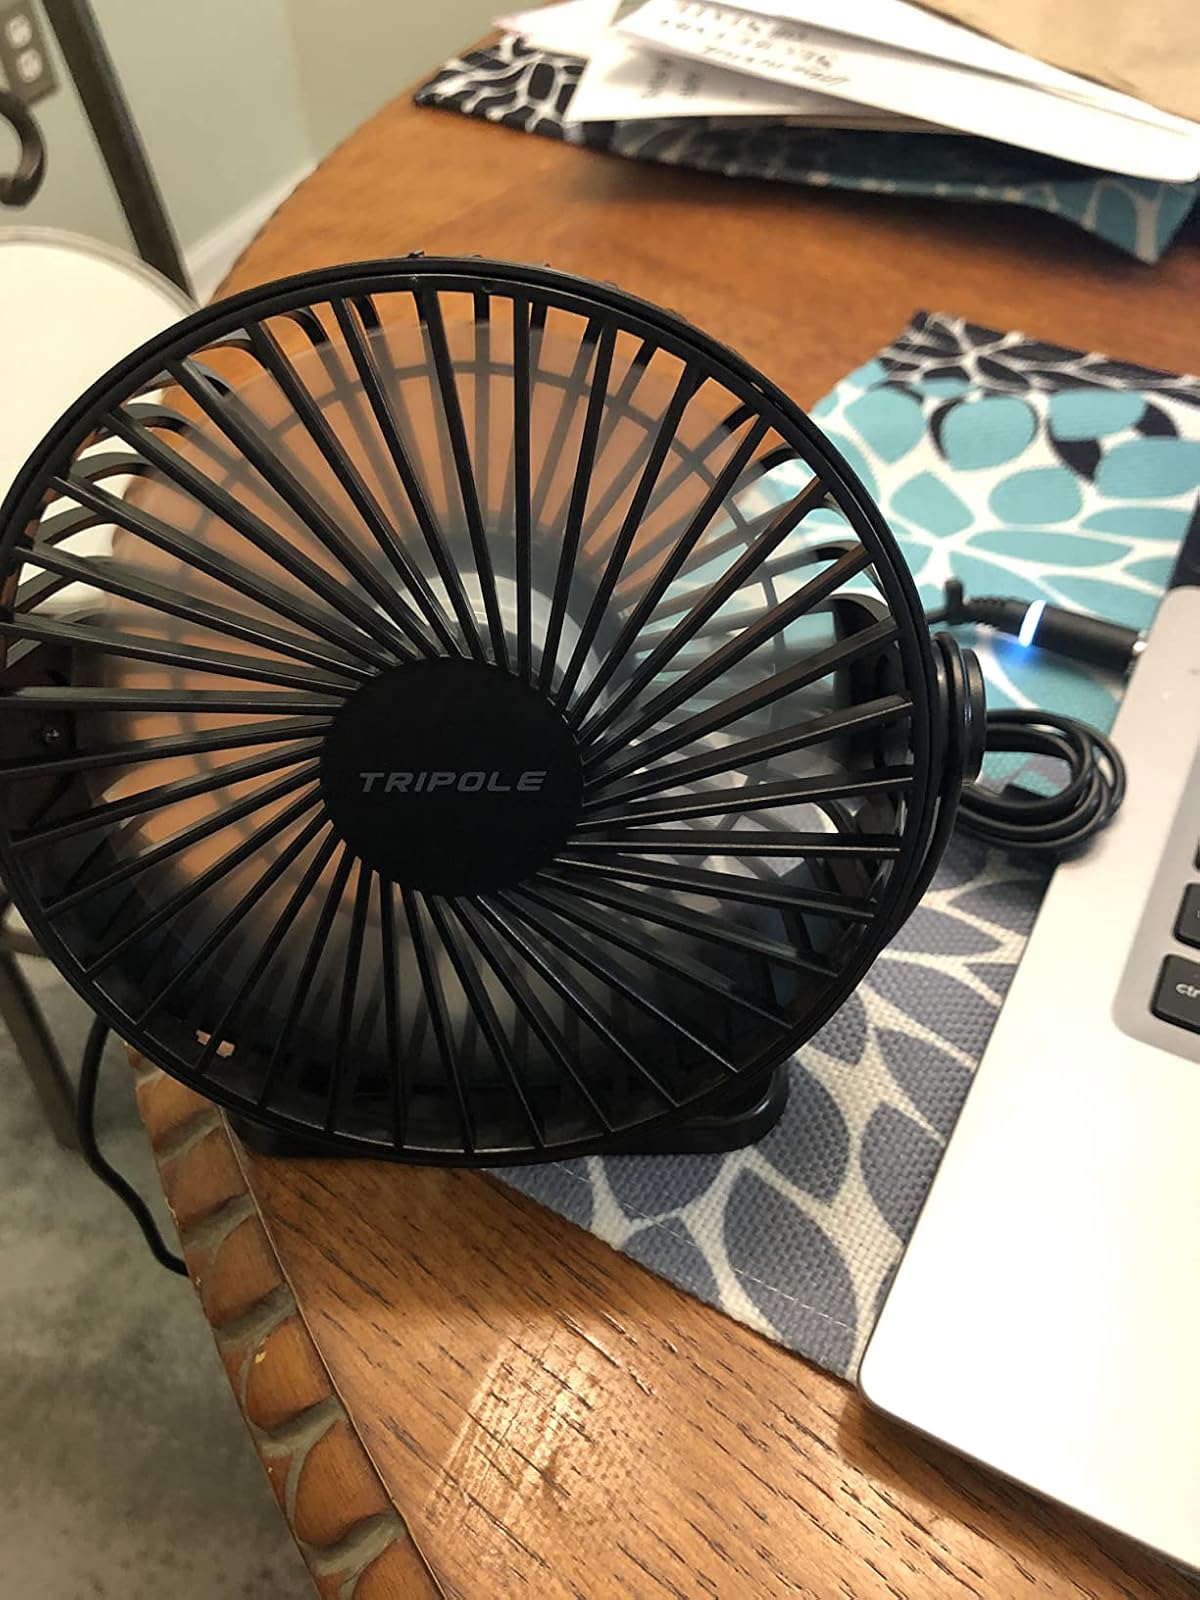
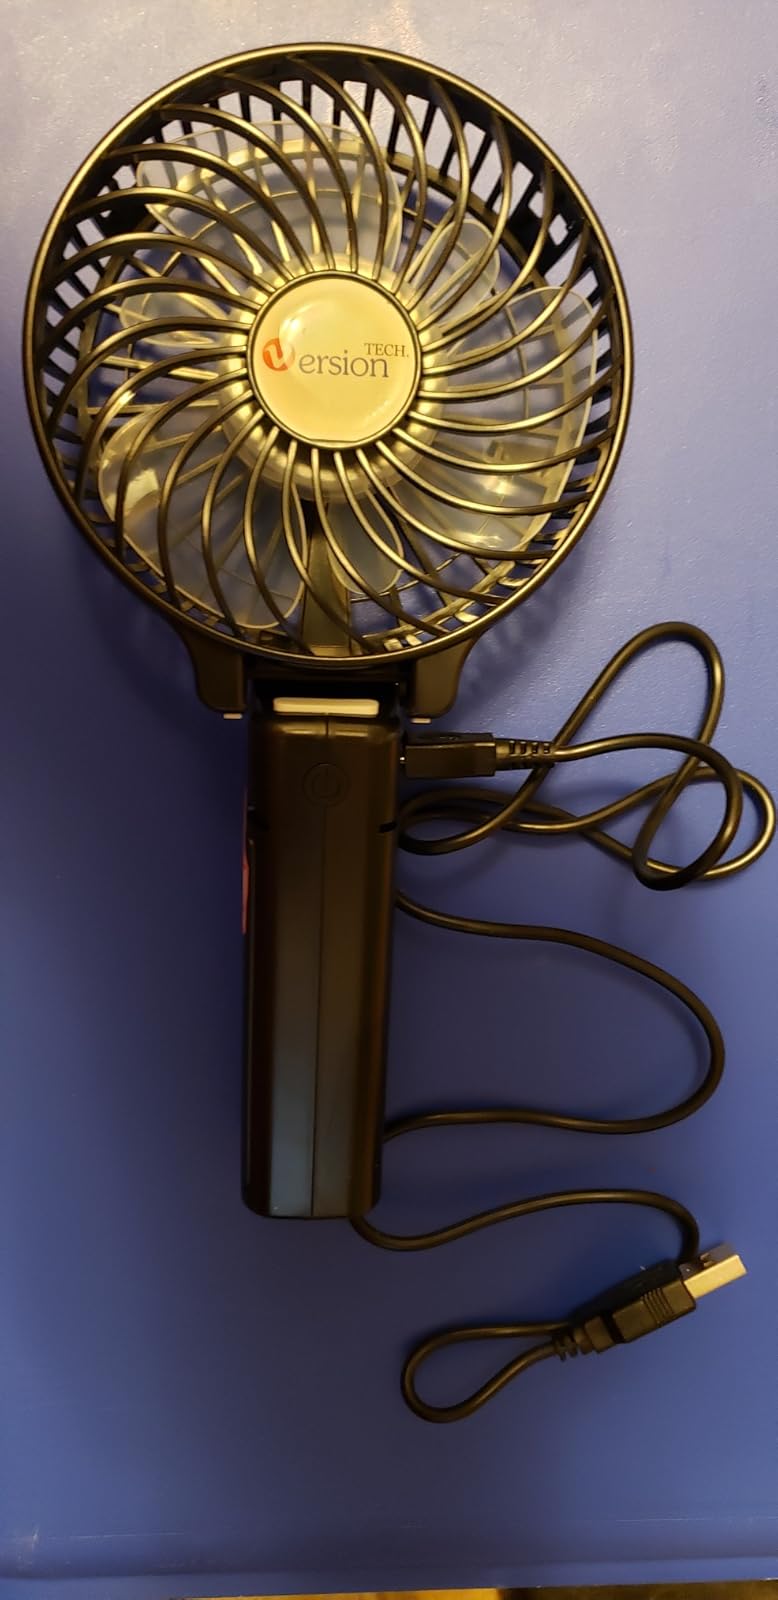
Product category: fan
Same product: no